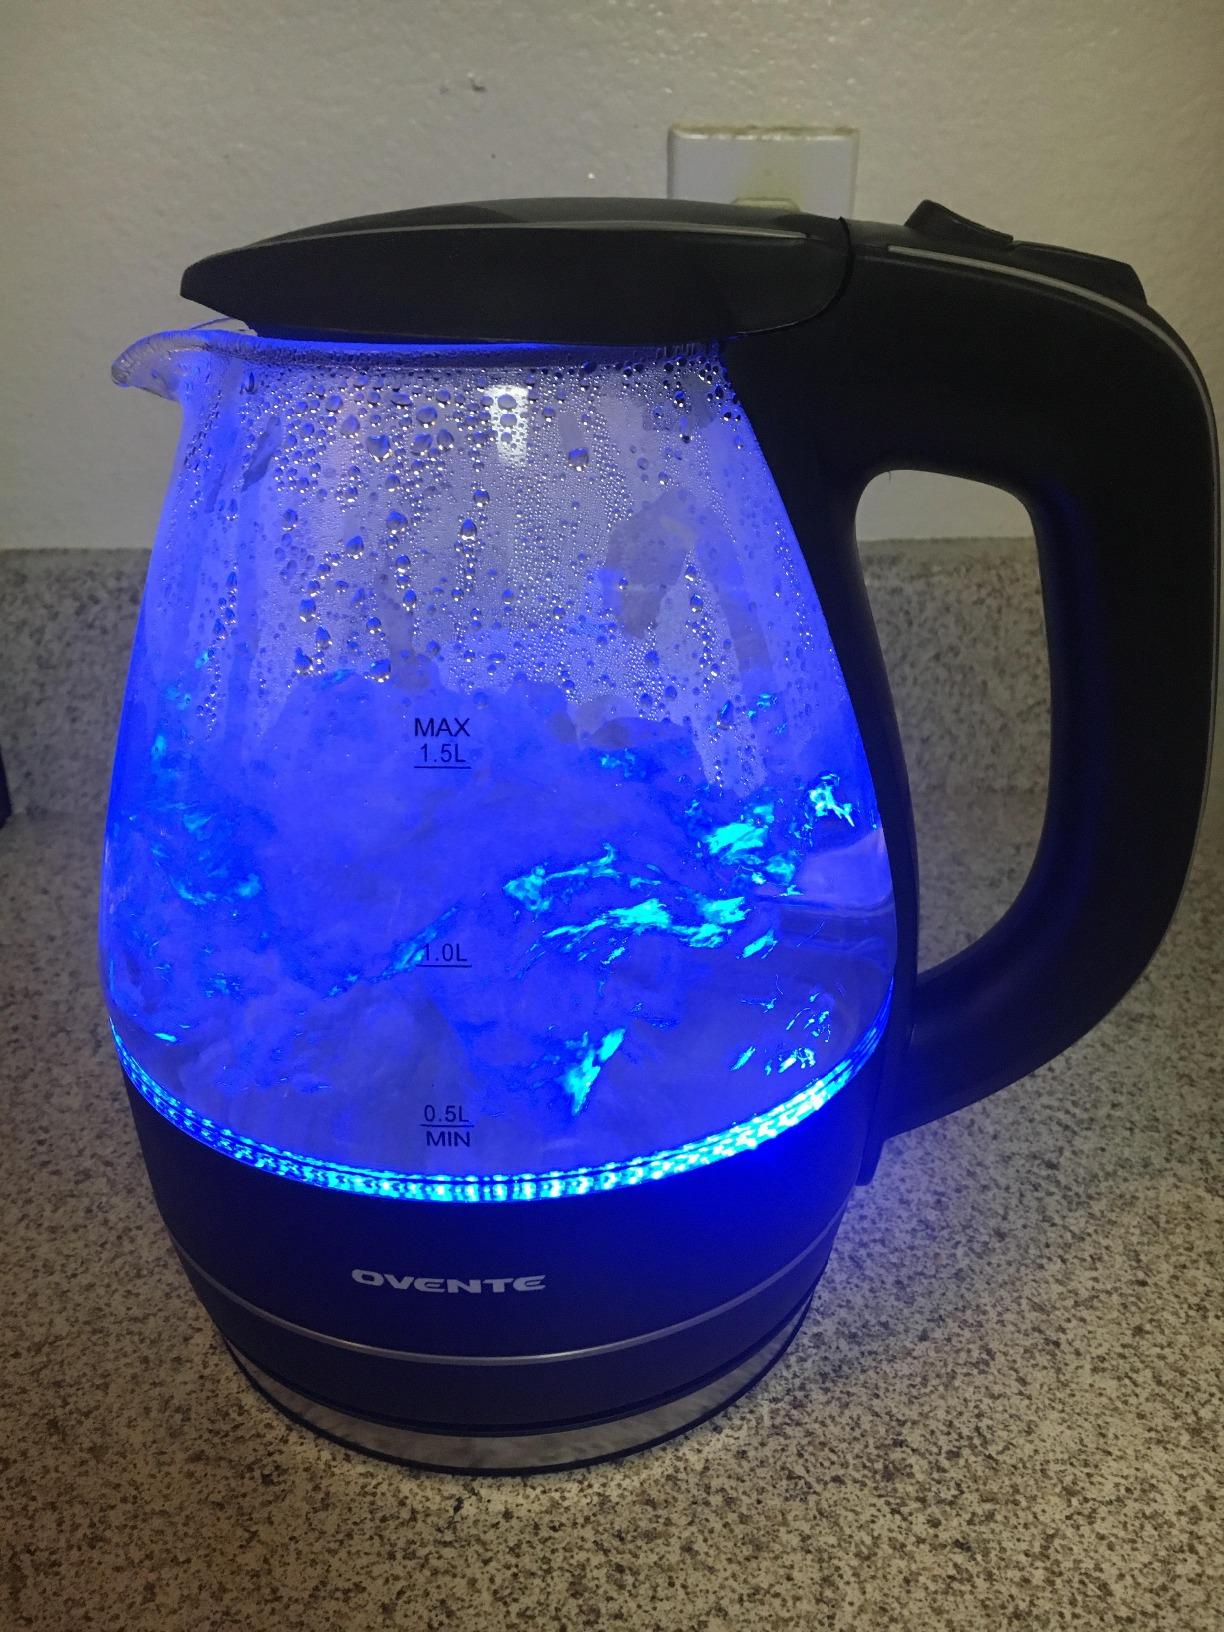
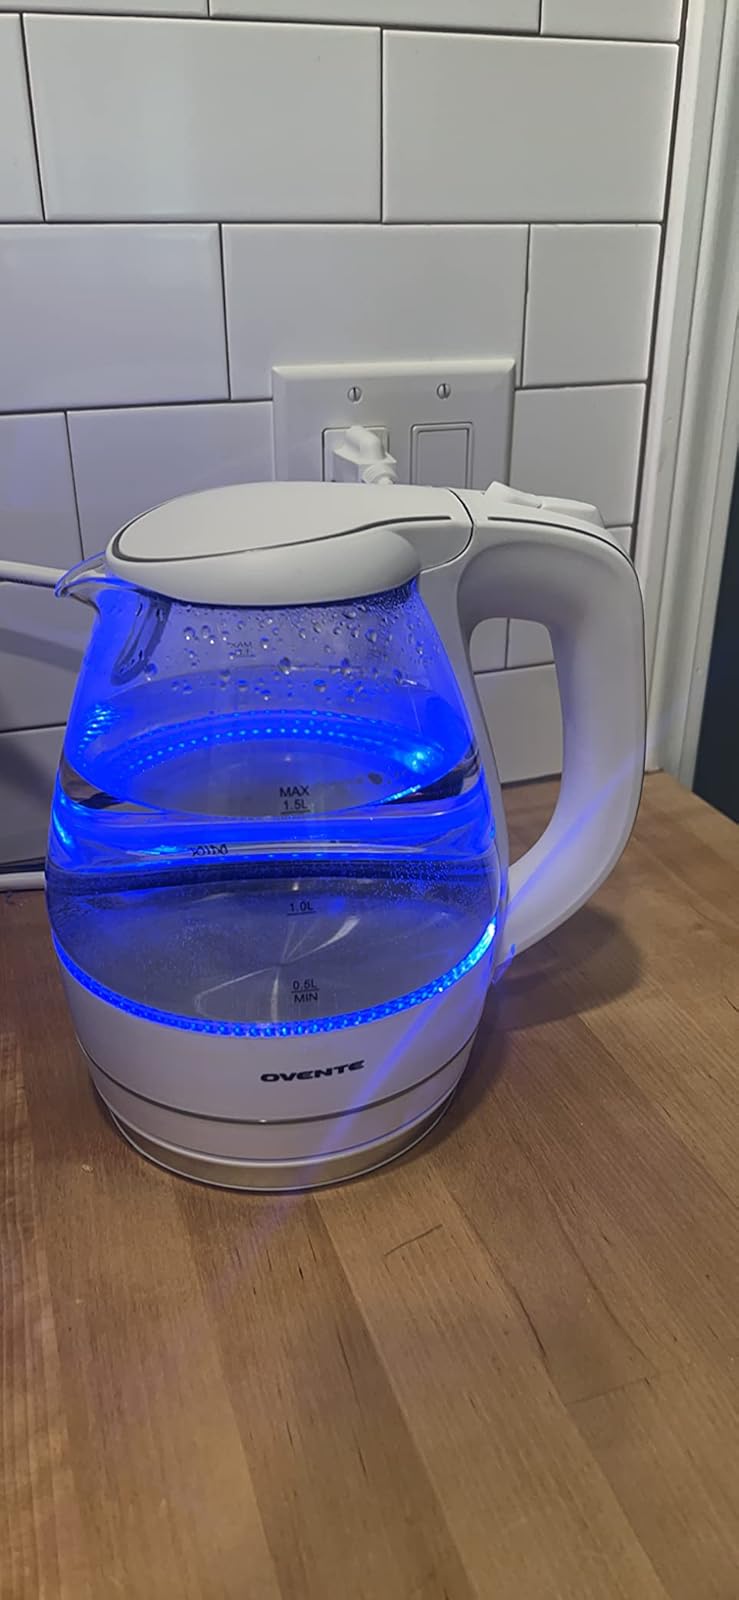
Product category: items_kettle
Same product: no